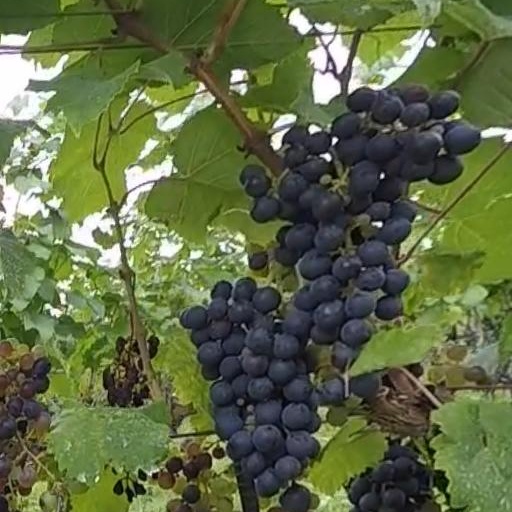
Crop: grape